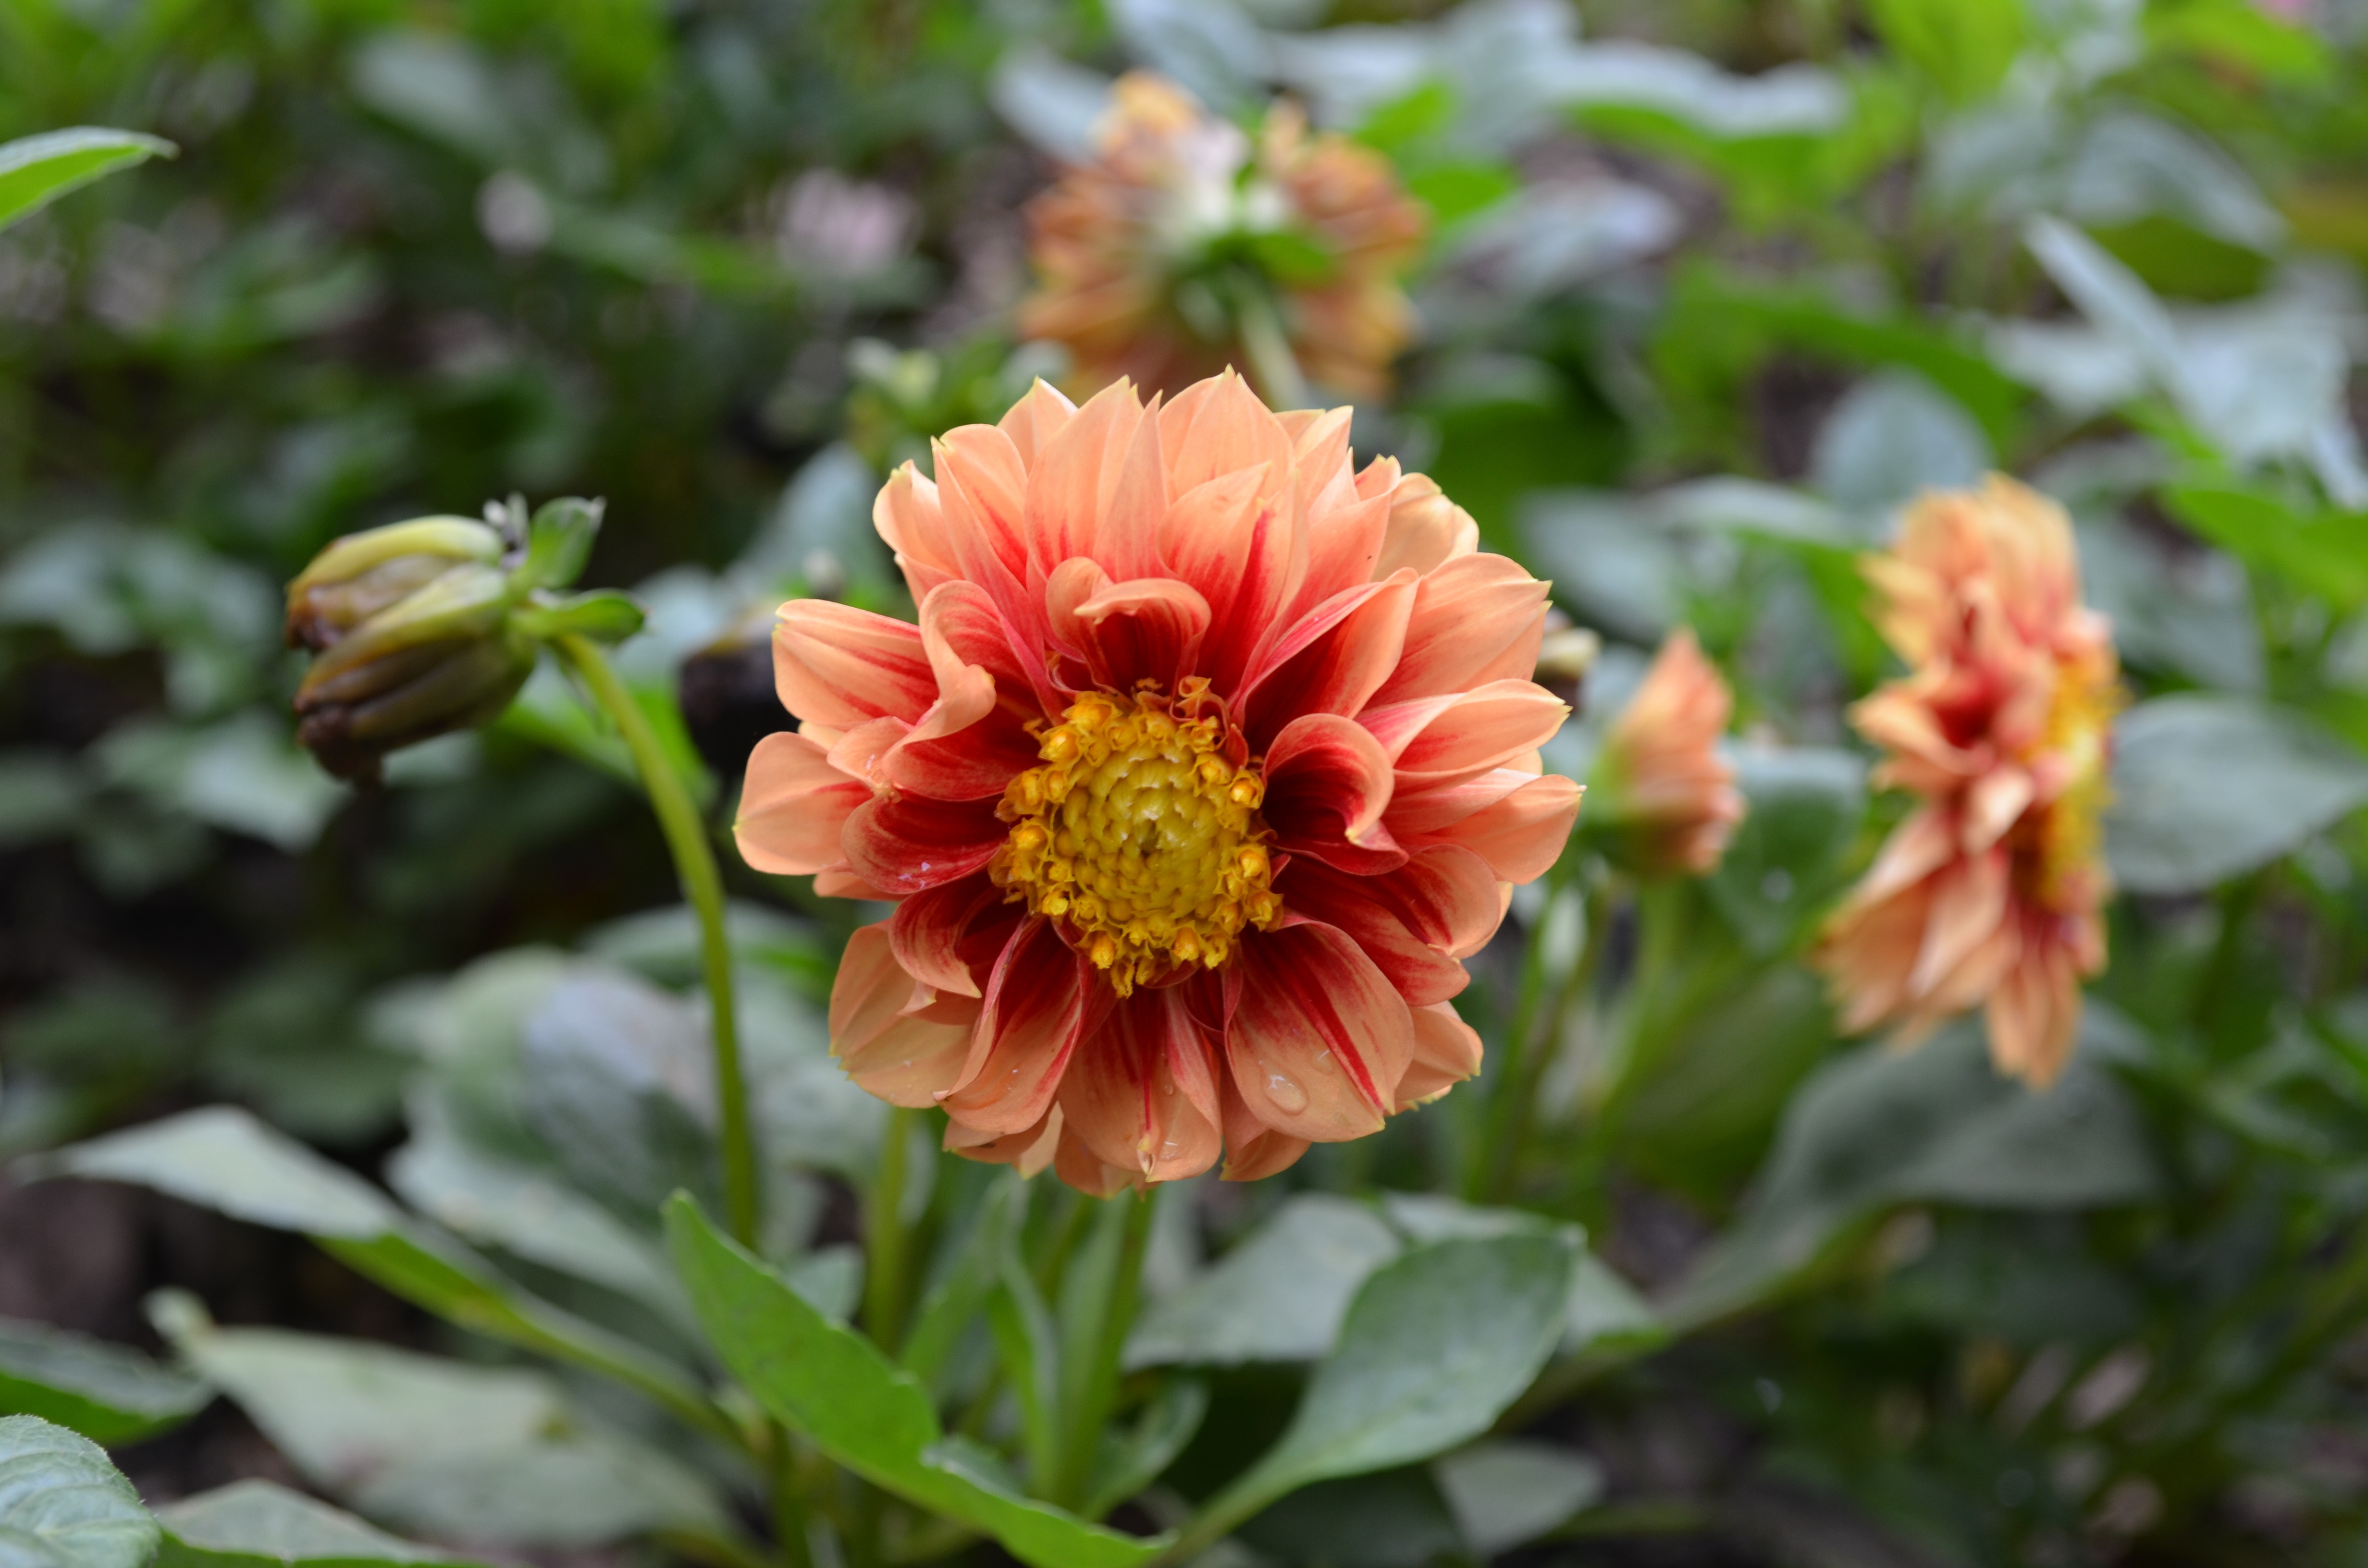
nature, plant, flower, petal, environment, spring, green, color, fresh, botany, colorful, flora, wildflower, dahlia, petals, sri lanka, flowering plant, daisy family, orange dahlia, annual plant, land plant